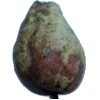
Label: Pear Stone 1